The Pied Piper of Hamelin (2011 novel)

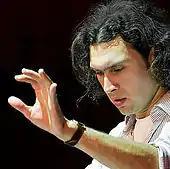
Chief conductor Vladimir Jurowski

In 2015, the novel was adapted into a musical performed by the London Philharmonic Orchestra, which was accompanied by a children's choir from Deansfield primary school. Morpurgo and British actress Natalie Walter were the narrators of the performance. Vladimir Jurowski was the chief conductor for the performance, and the music was written by English composer Colin Matthews. Matthews said the task of composing the music was a little "daunting", in that "if it's got to be the most beautiful music that's ever been written, then it's going to have to be by someone else". So he used Claude Debussy's solo flute piece "Syrinx" and completely reworked it with a full orchestra accompaniment. One of the reasons Jurowski was keen to do the project is because he believes there is a "huge deficit of good musical works written for children outside of popular culture; there's a general misconception that children can't take complex sonorities, but that's not true", he argues. He also complimented Morpurgo's writing, opining that his "books are both informative and entertaining, but they've also got a very high thesis at the heart of them".